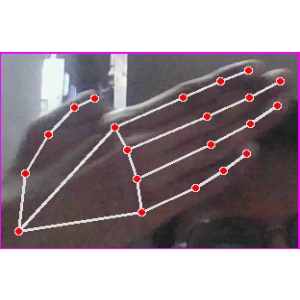
अक्षर: घ